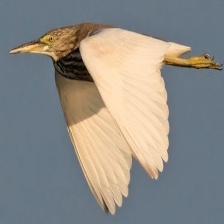
Species: CHINESE POND HERON
Scientific name: ARDEOLA BACCHUS
ImageNet parent category: little_blue_heron